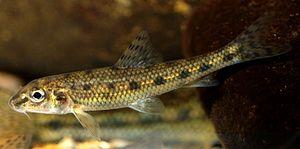
Cette liste commentée recense l'ichtyofaune d'eau douce en France métropolitaine. Elle répertorie les espèces de poissons dulçaquicoles français actuels et celles qui ont été récemment classifiées comme éteintes. Comme ici n'est référencé que la France métropolitaine, cette liste ne comptabilise pas les animaux présents dans les territoires de la France d'outre-mer, qui sont des régions disséminées un peu partout dans le monde.